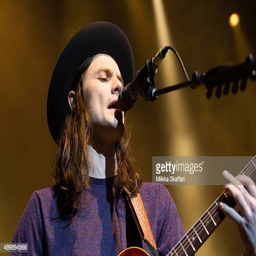
blues artist performs in event